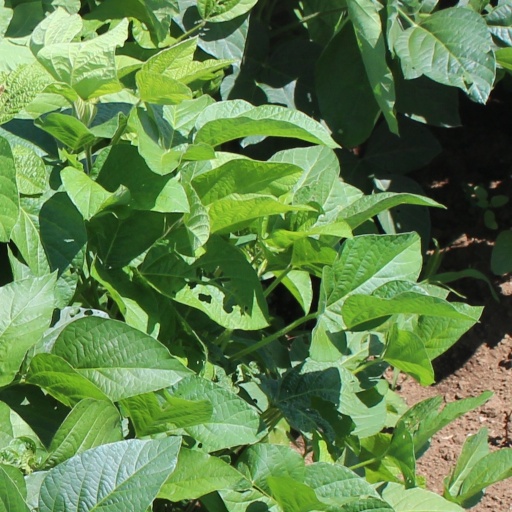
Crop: soybean